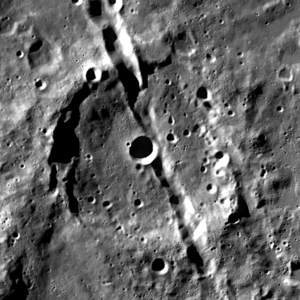
Sikorsky est un cratère d'impact sur la face cachée de la Lune.